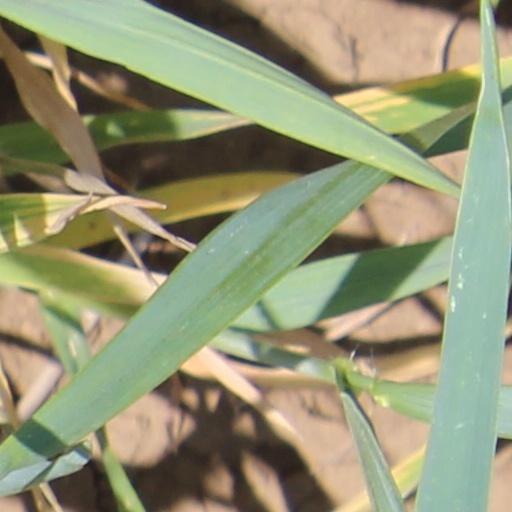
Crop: wheat